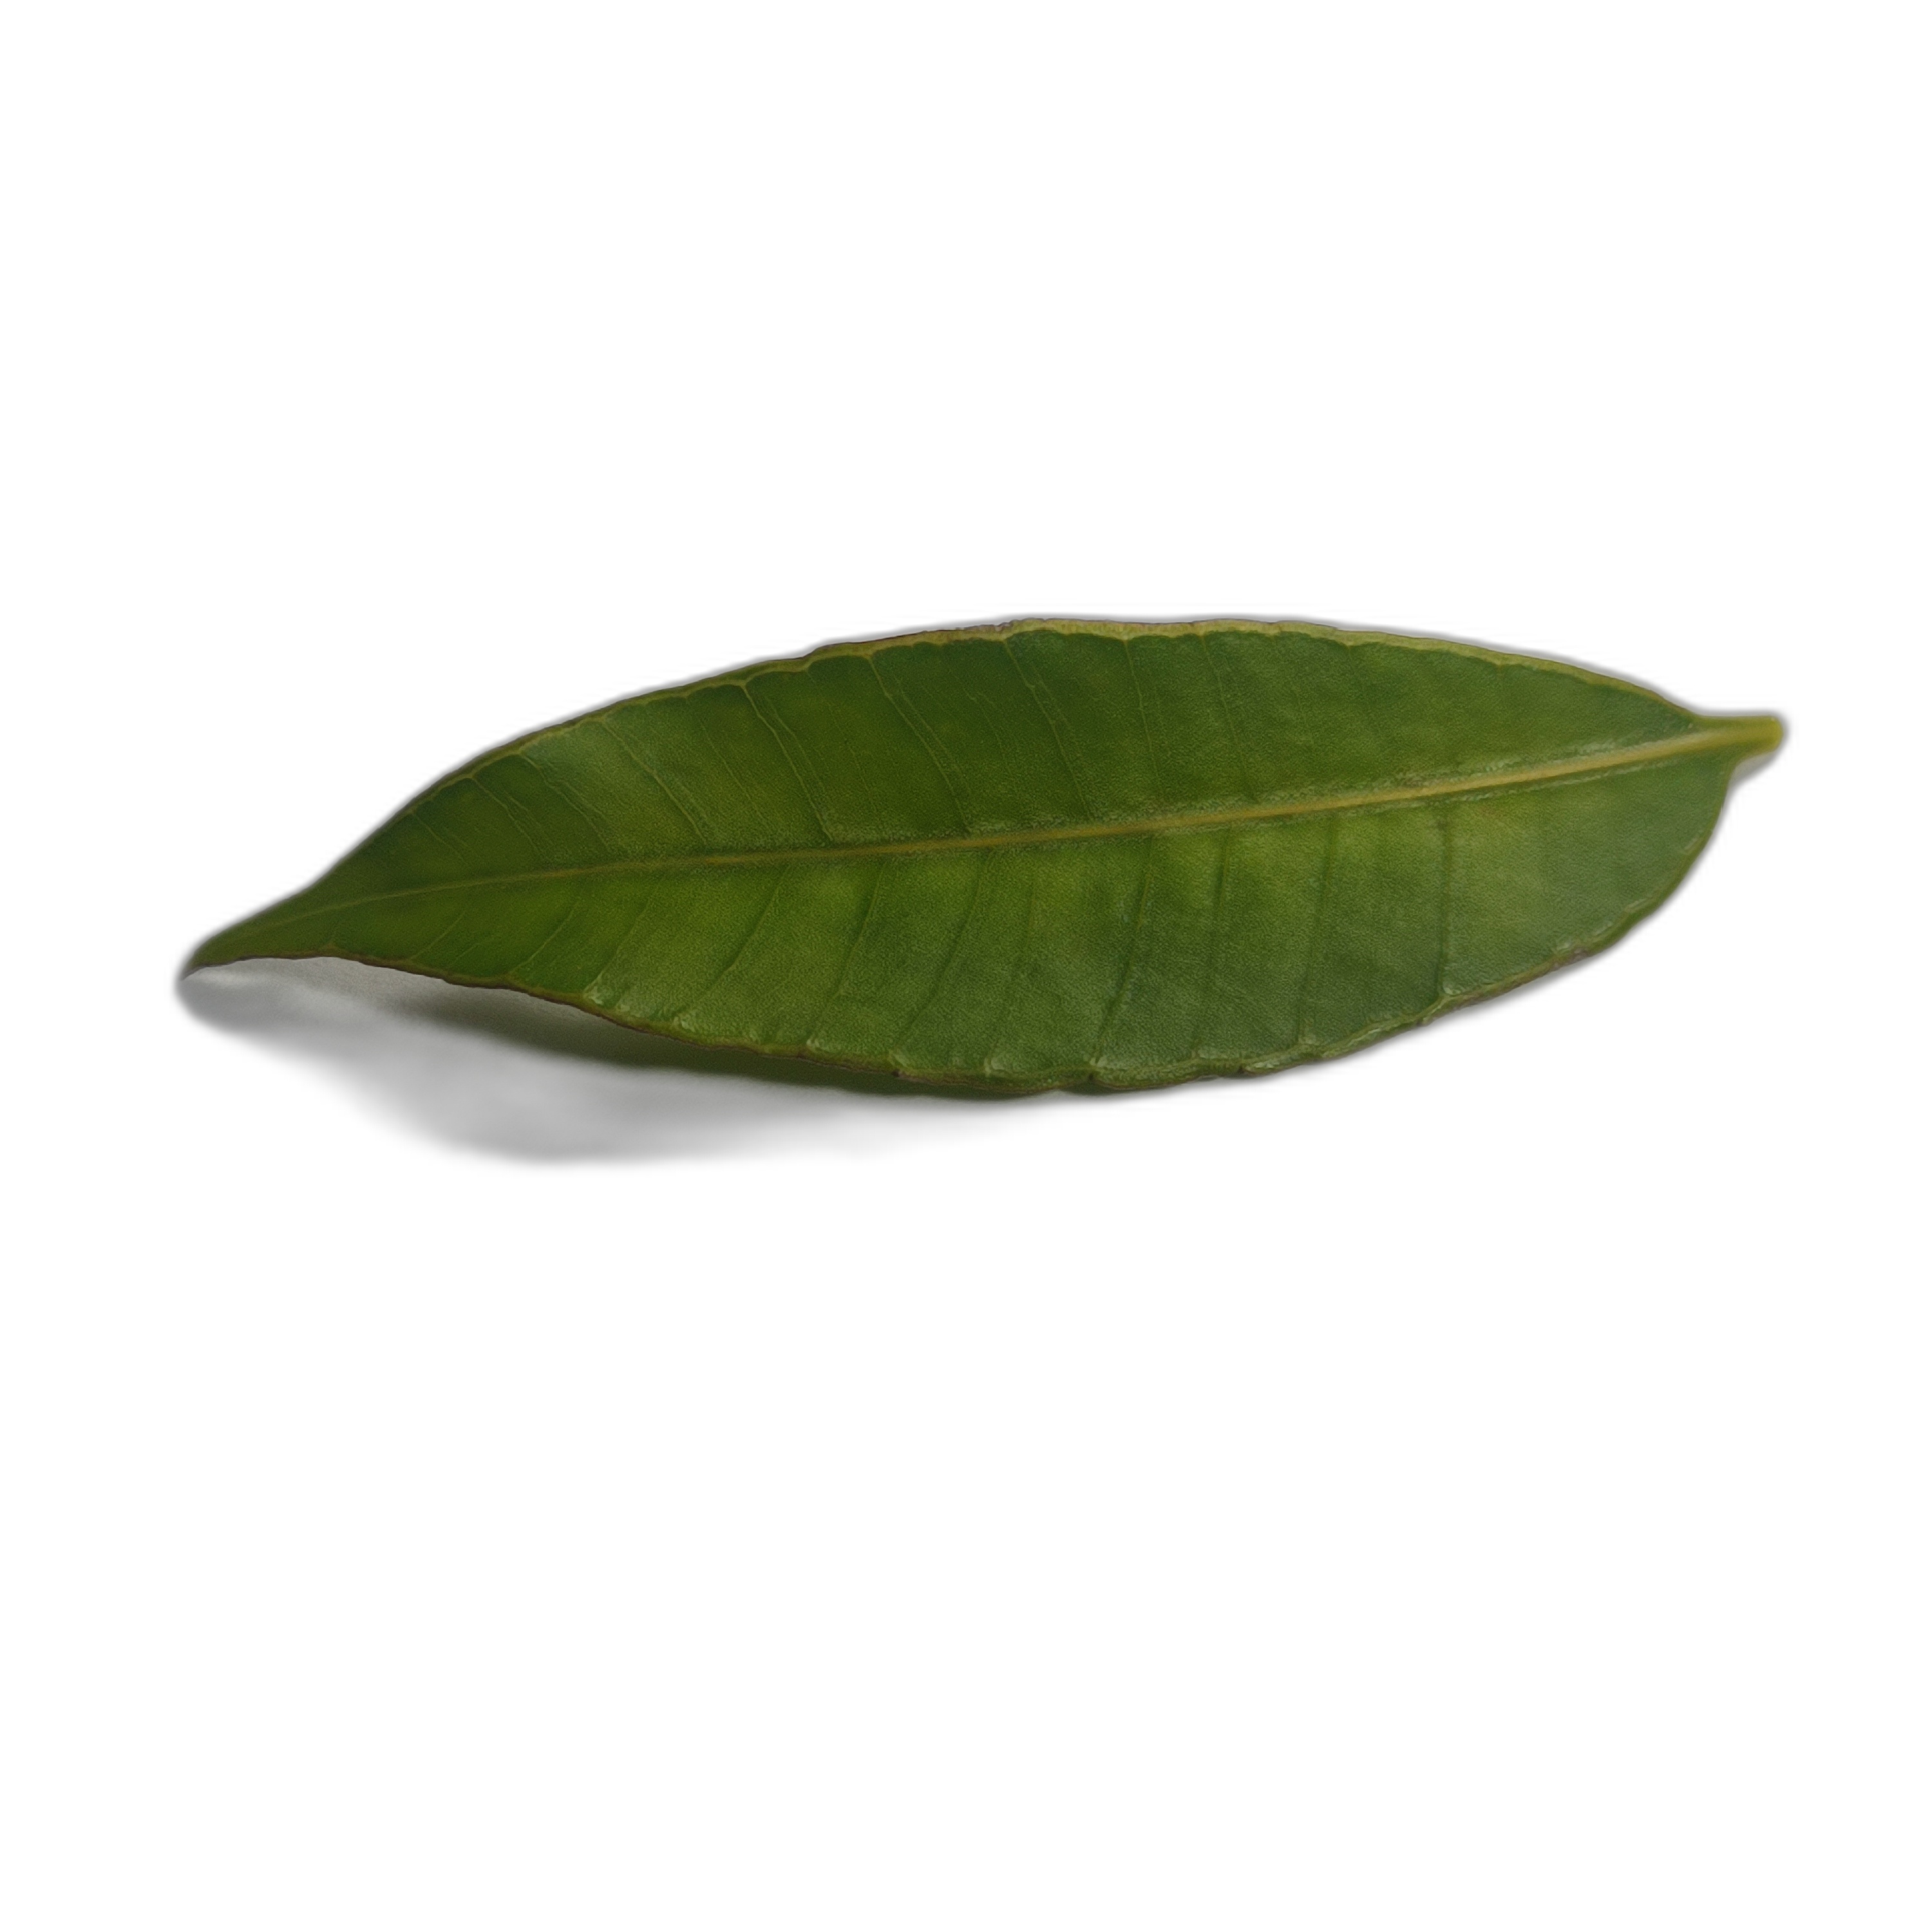
Label: healthy